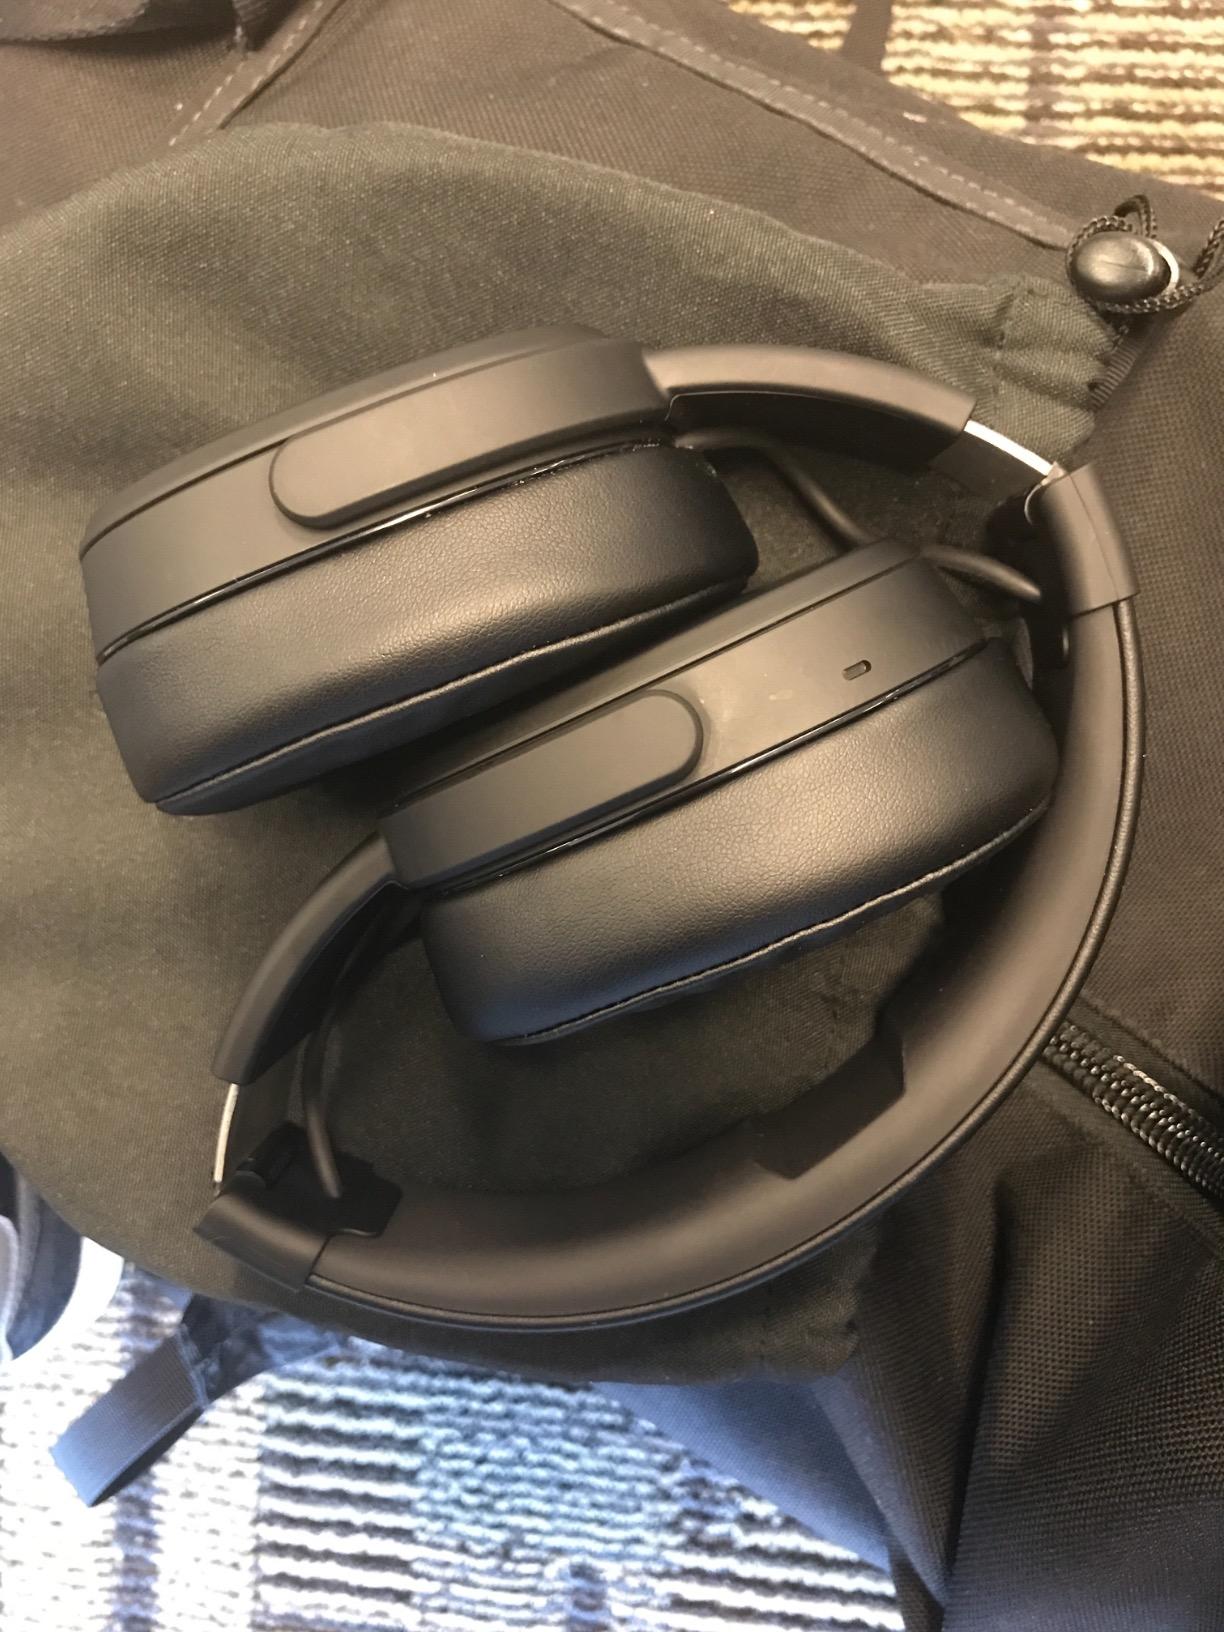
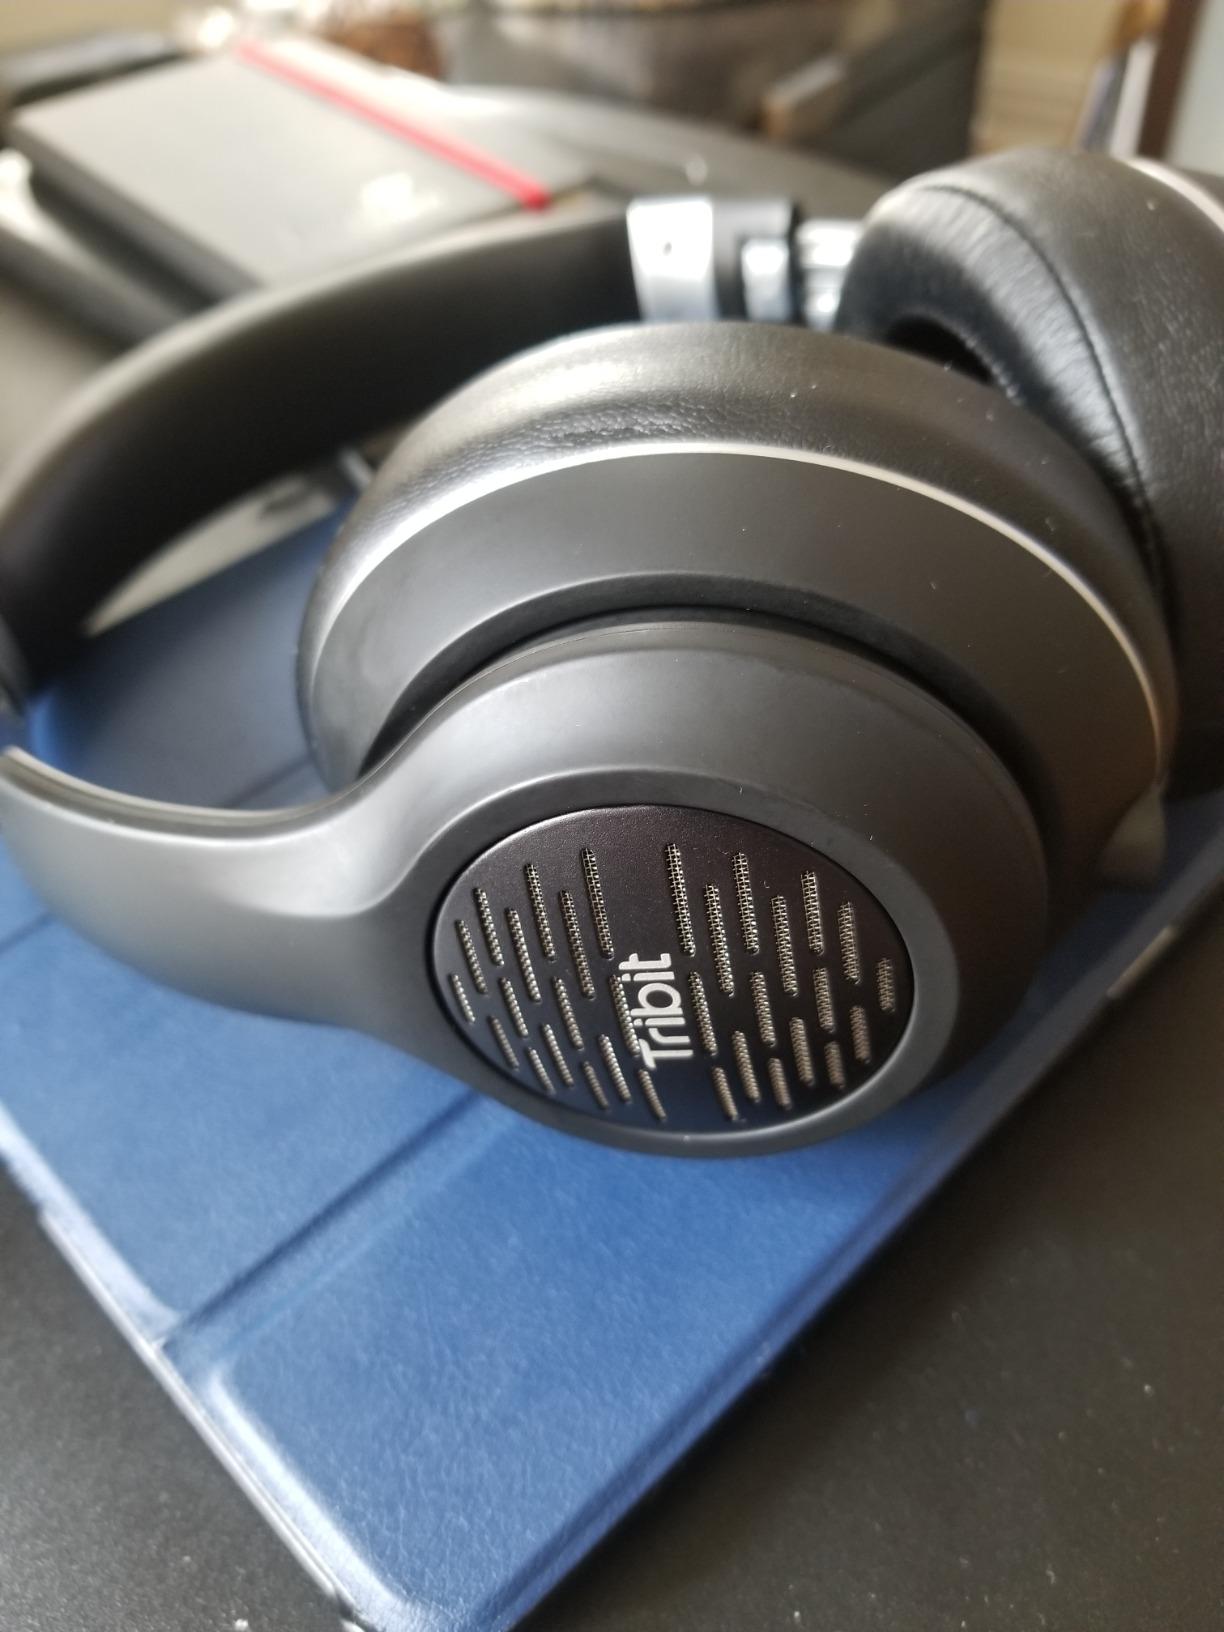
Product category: headphones
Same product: no